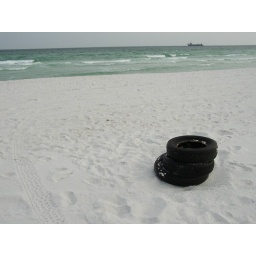
Just a pile of tires sitting on the beach in Navarre, Florida. A ship lay on the horizon.